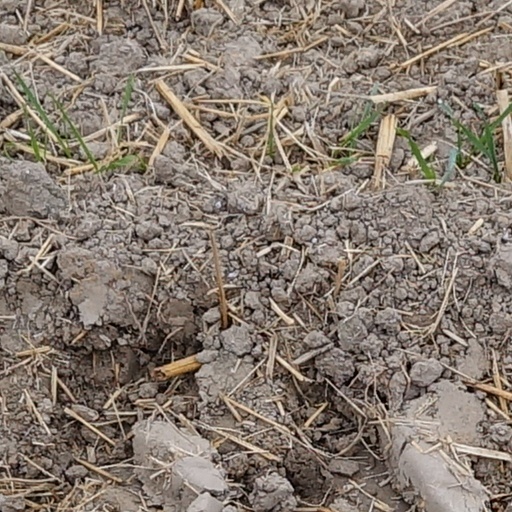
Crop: wheat